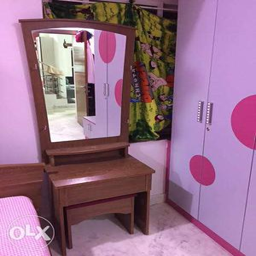
stylish dressing table along with a sitting table